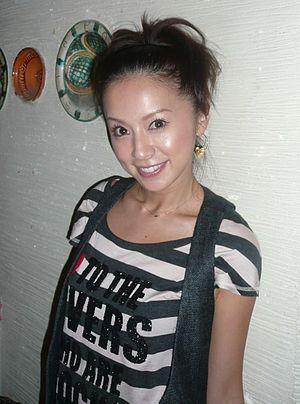
Ami Suzuki également appelée Amigo ou Ami-Go, née le 9 février 1982 à Zama, dans la Préfecture de Kanagawa, est une chanteuse et actrice, ex-idole japonaise des années 1990. Cependant, en 2000, Suzuki fait face à des problèmes judiciaires à cause de sa société de management qui sera blacklistée de l'industrie du divertissement. Suzuki tente de relancer sa carrière en sortant deux singles indépendants avant de signer au label Avex Trax en 2005. Elle publie Delightful, un morceau dance qui se classe troisième de l'Oricon. Depuis son apparition dans le film Rainbow Song, Suzuki se popularise dans le cinéma, apparaissant dans des séries et émissions télévisées